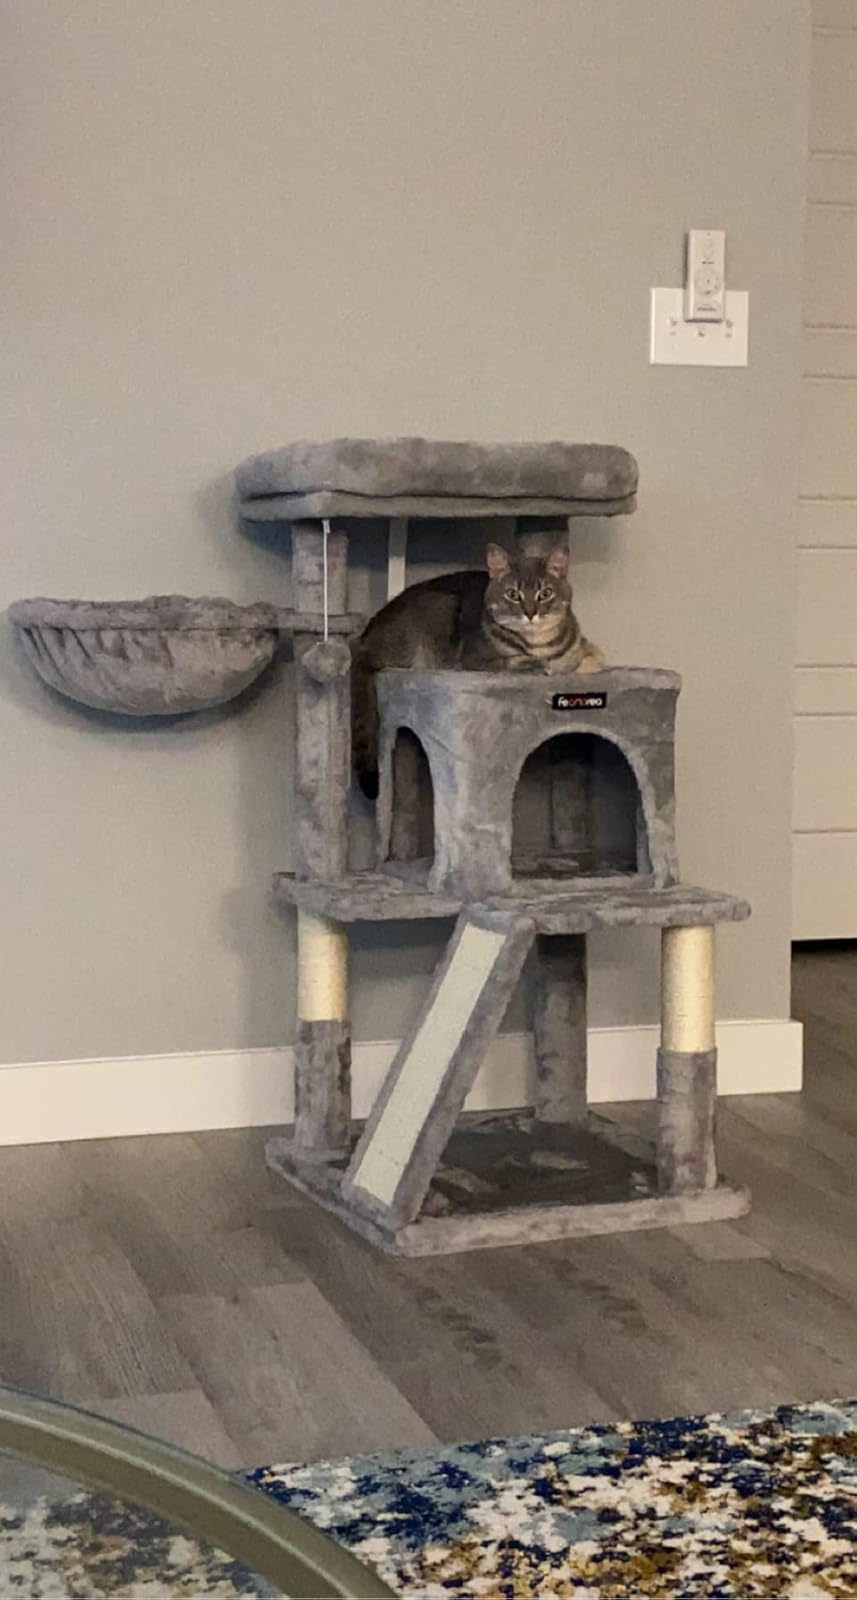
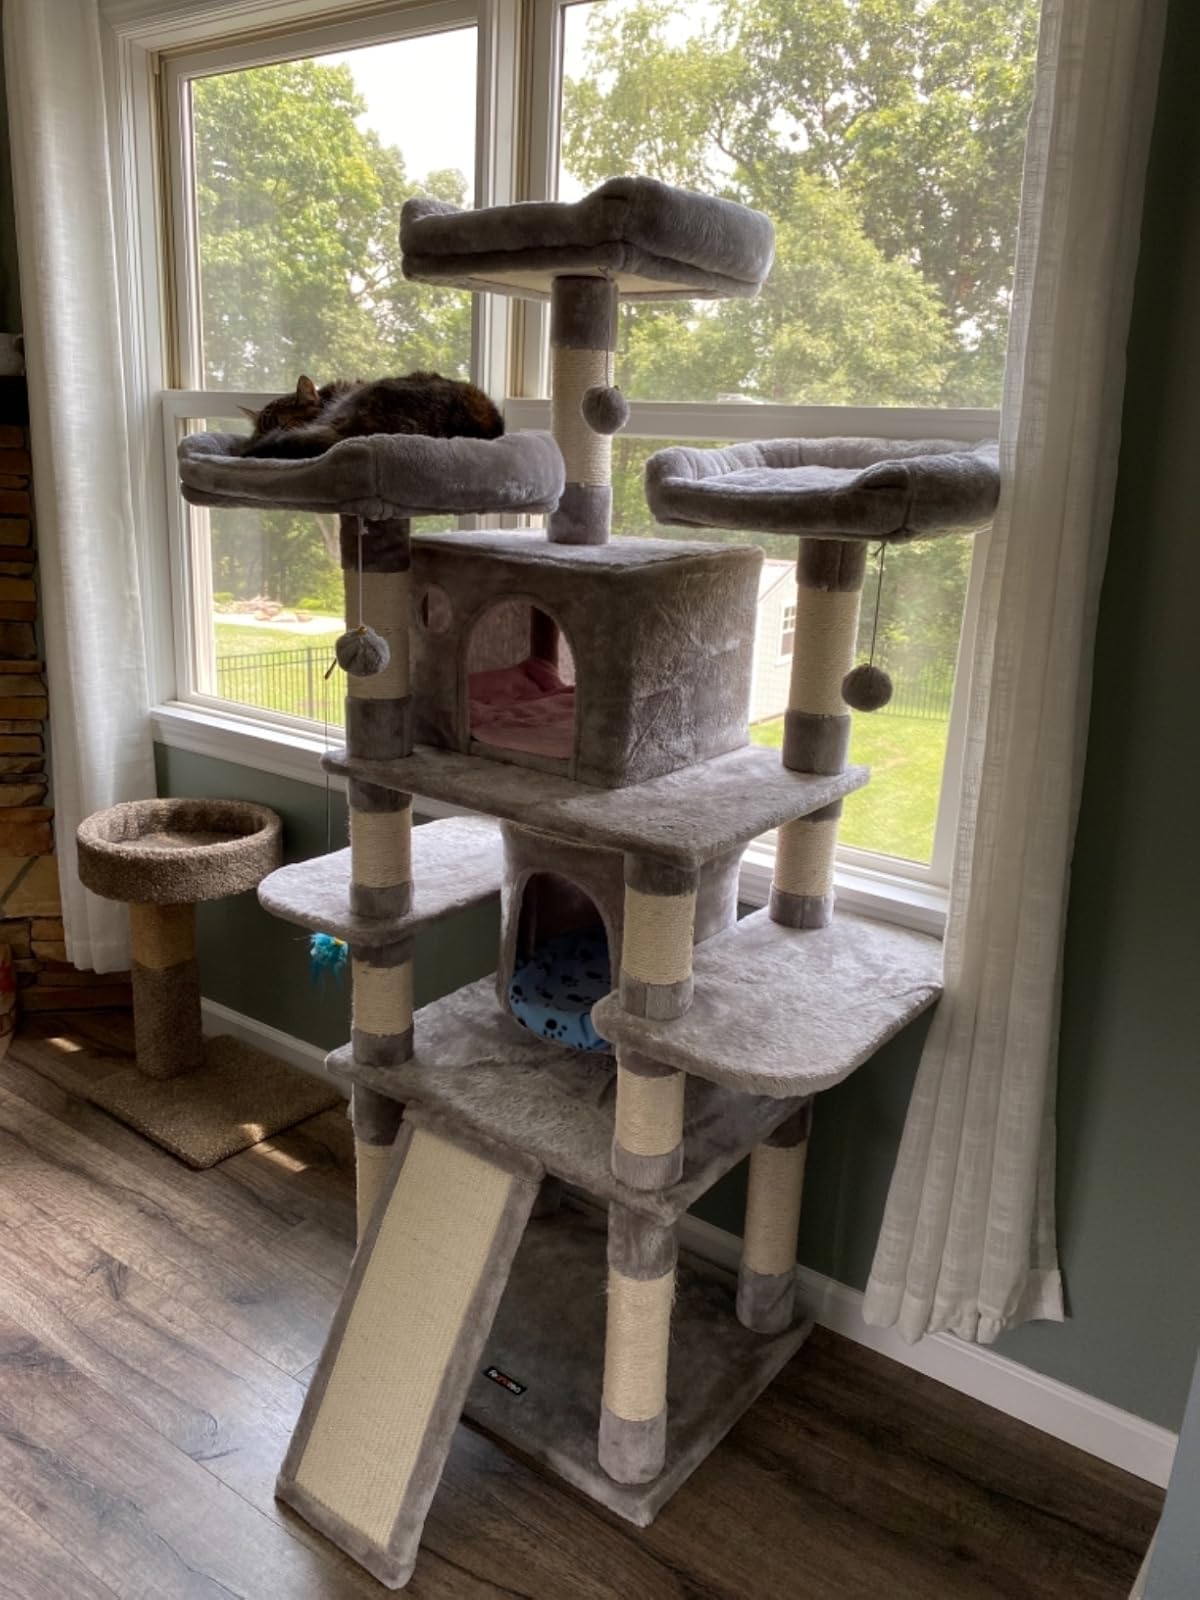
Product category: items_cat tree
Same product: no